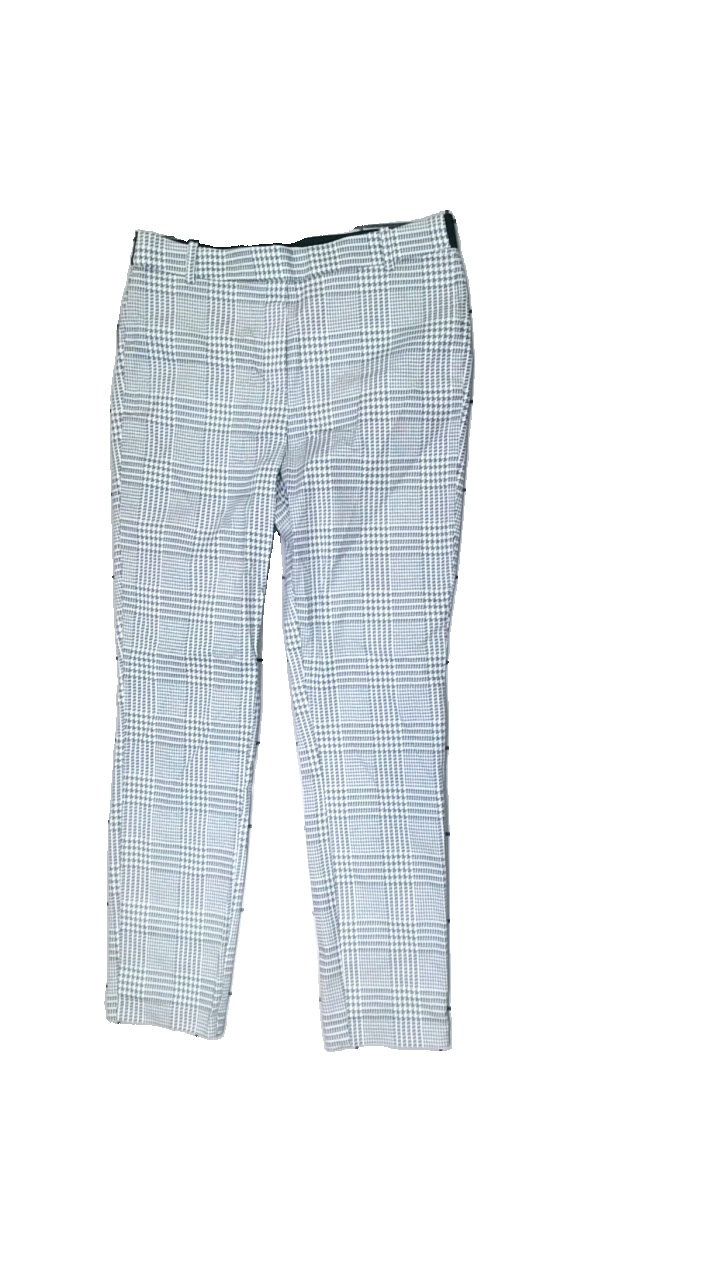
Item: Trousers (Ladies)
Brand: H&m
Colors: White, Blue
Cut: Regular
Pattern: Other
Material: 85% cotton, 15% polyester
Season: All
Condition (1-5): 4
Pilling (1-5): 5
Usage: Reuse
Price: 50-100